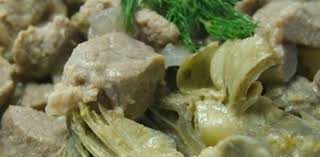
Yemek: enginar